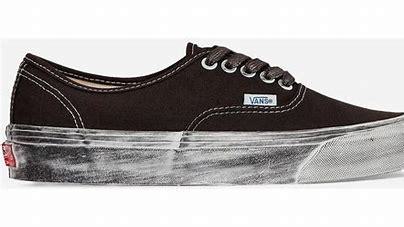
Brand: Vans
Model: OG Authentic LX